Toyota Curren

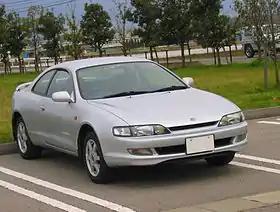
1996 Toyota Curren (ST206, facelift)

The is a sport compact coupé built by Toyota from 1994 to 1998. It is based on the T200 series Celica chassis. It shared the same interior and rear end design as the Celica coupé. Instead of having four round headlamps like the Celica, it has a rectangular headlamp design providing a more traditional halogen headlamp appearance. Modifying the appearance of the Celica allowed Toyota to sell the Curren at "Toyota Vista Store" locations, as the Celica was exclusive to "Corolla Store" locations. The Curren directly replaced the T160 series Corona Coupé, which was exclusive to "Toyopet Store" locations.